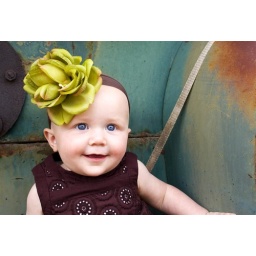
Boogie took these behind Mom's house in Leroy's old car Boogie took these behind Mom's house in Leroy's old car cemetary.